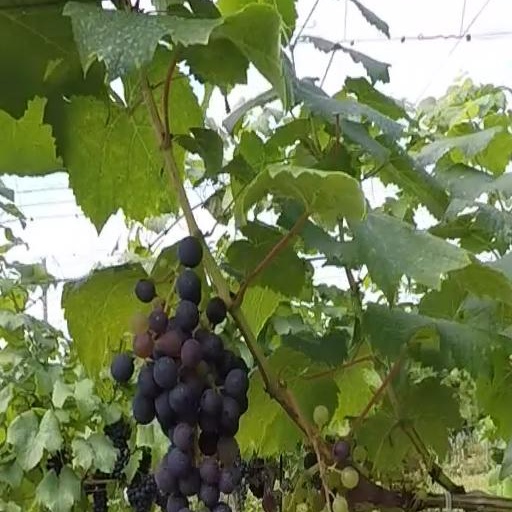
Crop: grape